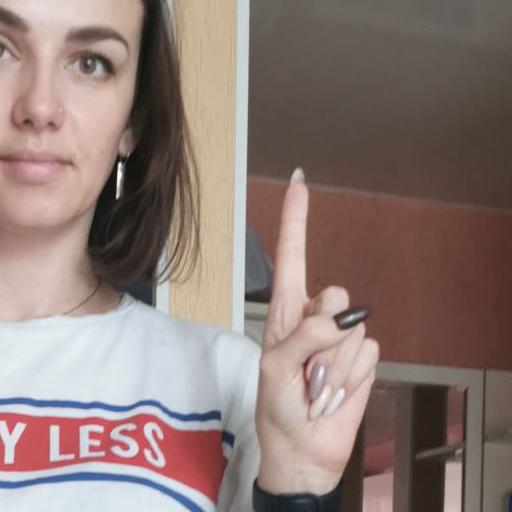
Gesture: one